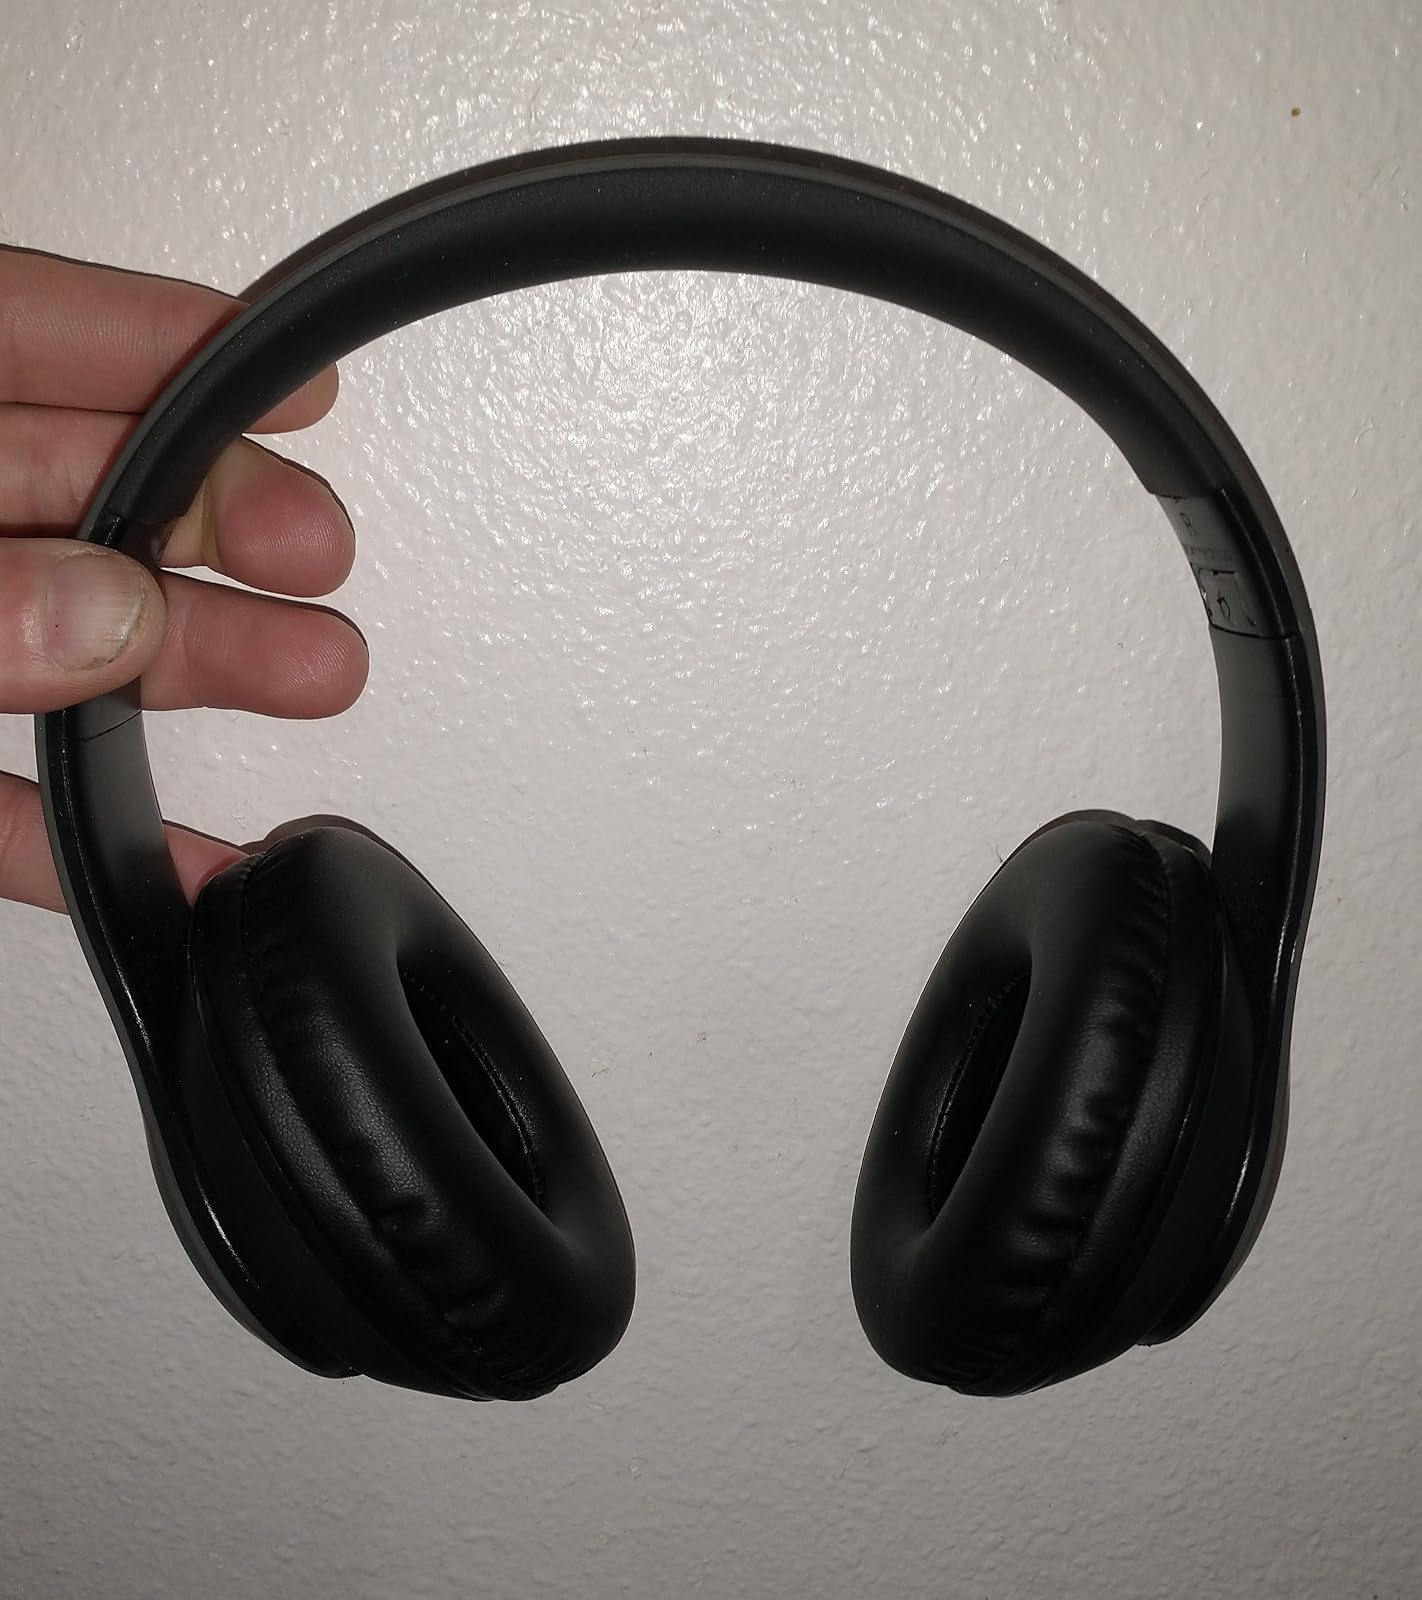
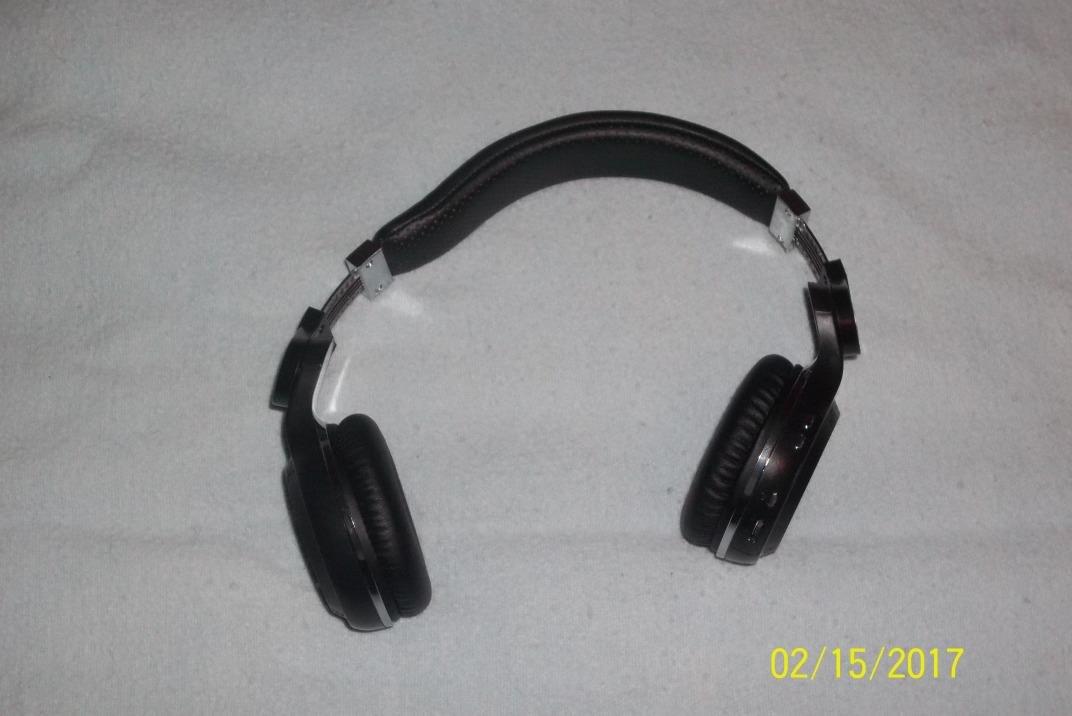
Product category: headphones
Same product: no